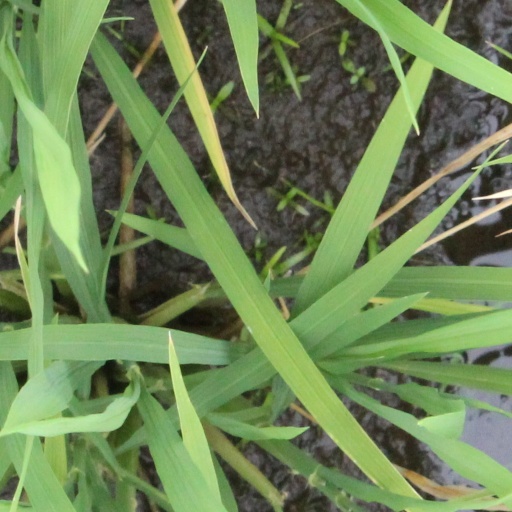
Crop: rice